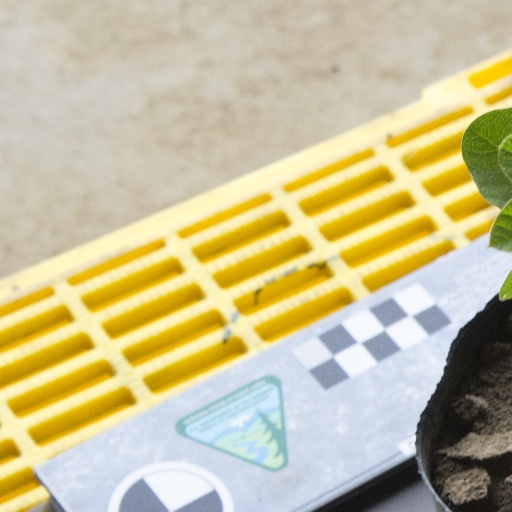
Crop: soybean